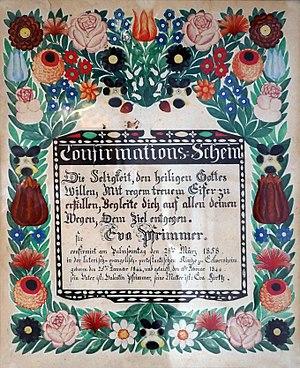
Texte manuscrit et peint pour la confirmation d'Eva Pfrimmer, Eckwersheim, 1858. Exposition Vies protestantes
À l’instar des luthériens allemands, les protestants d’Alsace ont créé et développé une abondante imagerie populaire religieuse qui se distingue de l’imagerie catholique par la présence primordiale du texte biblique et l’absence des saints au profit des personnalités et des symboles de la Réforme.
L'église protestante d'Eckwersheim est un monument historique situé à Eckwersheim, dans le département français du Bas-Rhin.